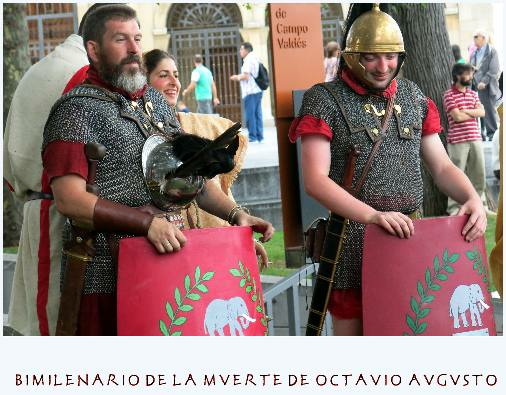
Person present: Yes